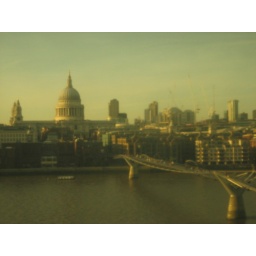
St Pauls and the Millenium Bridge, seen through a dirty window in the Tate Modern.